Porchetta
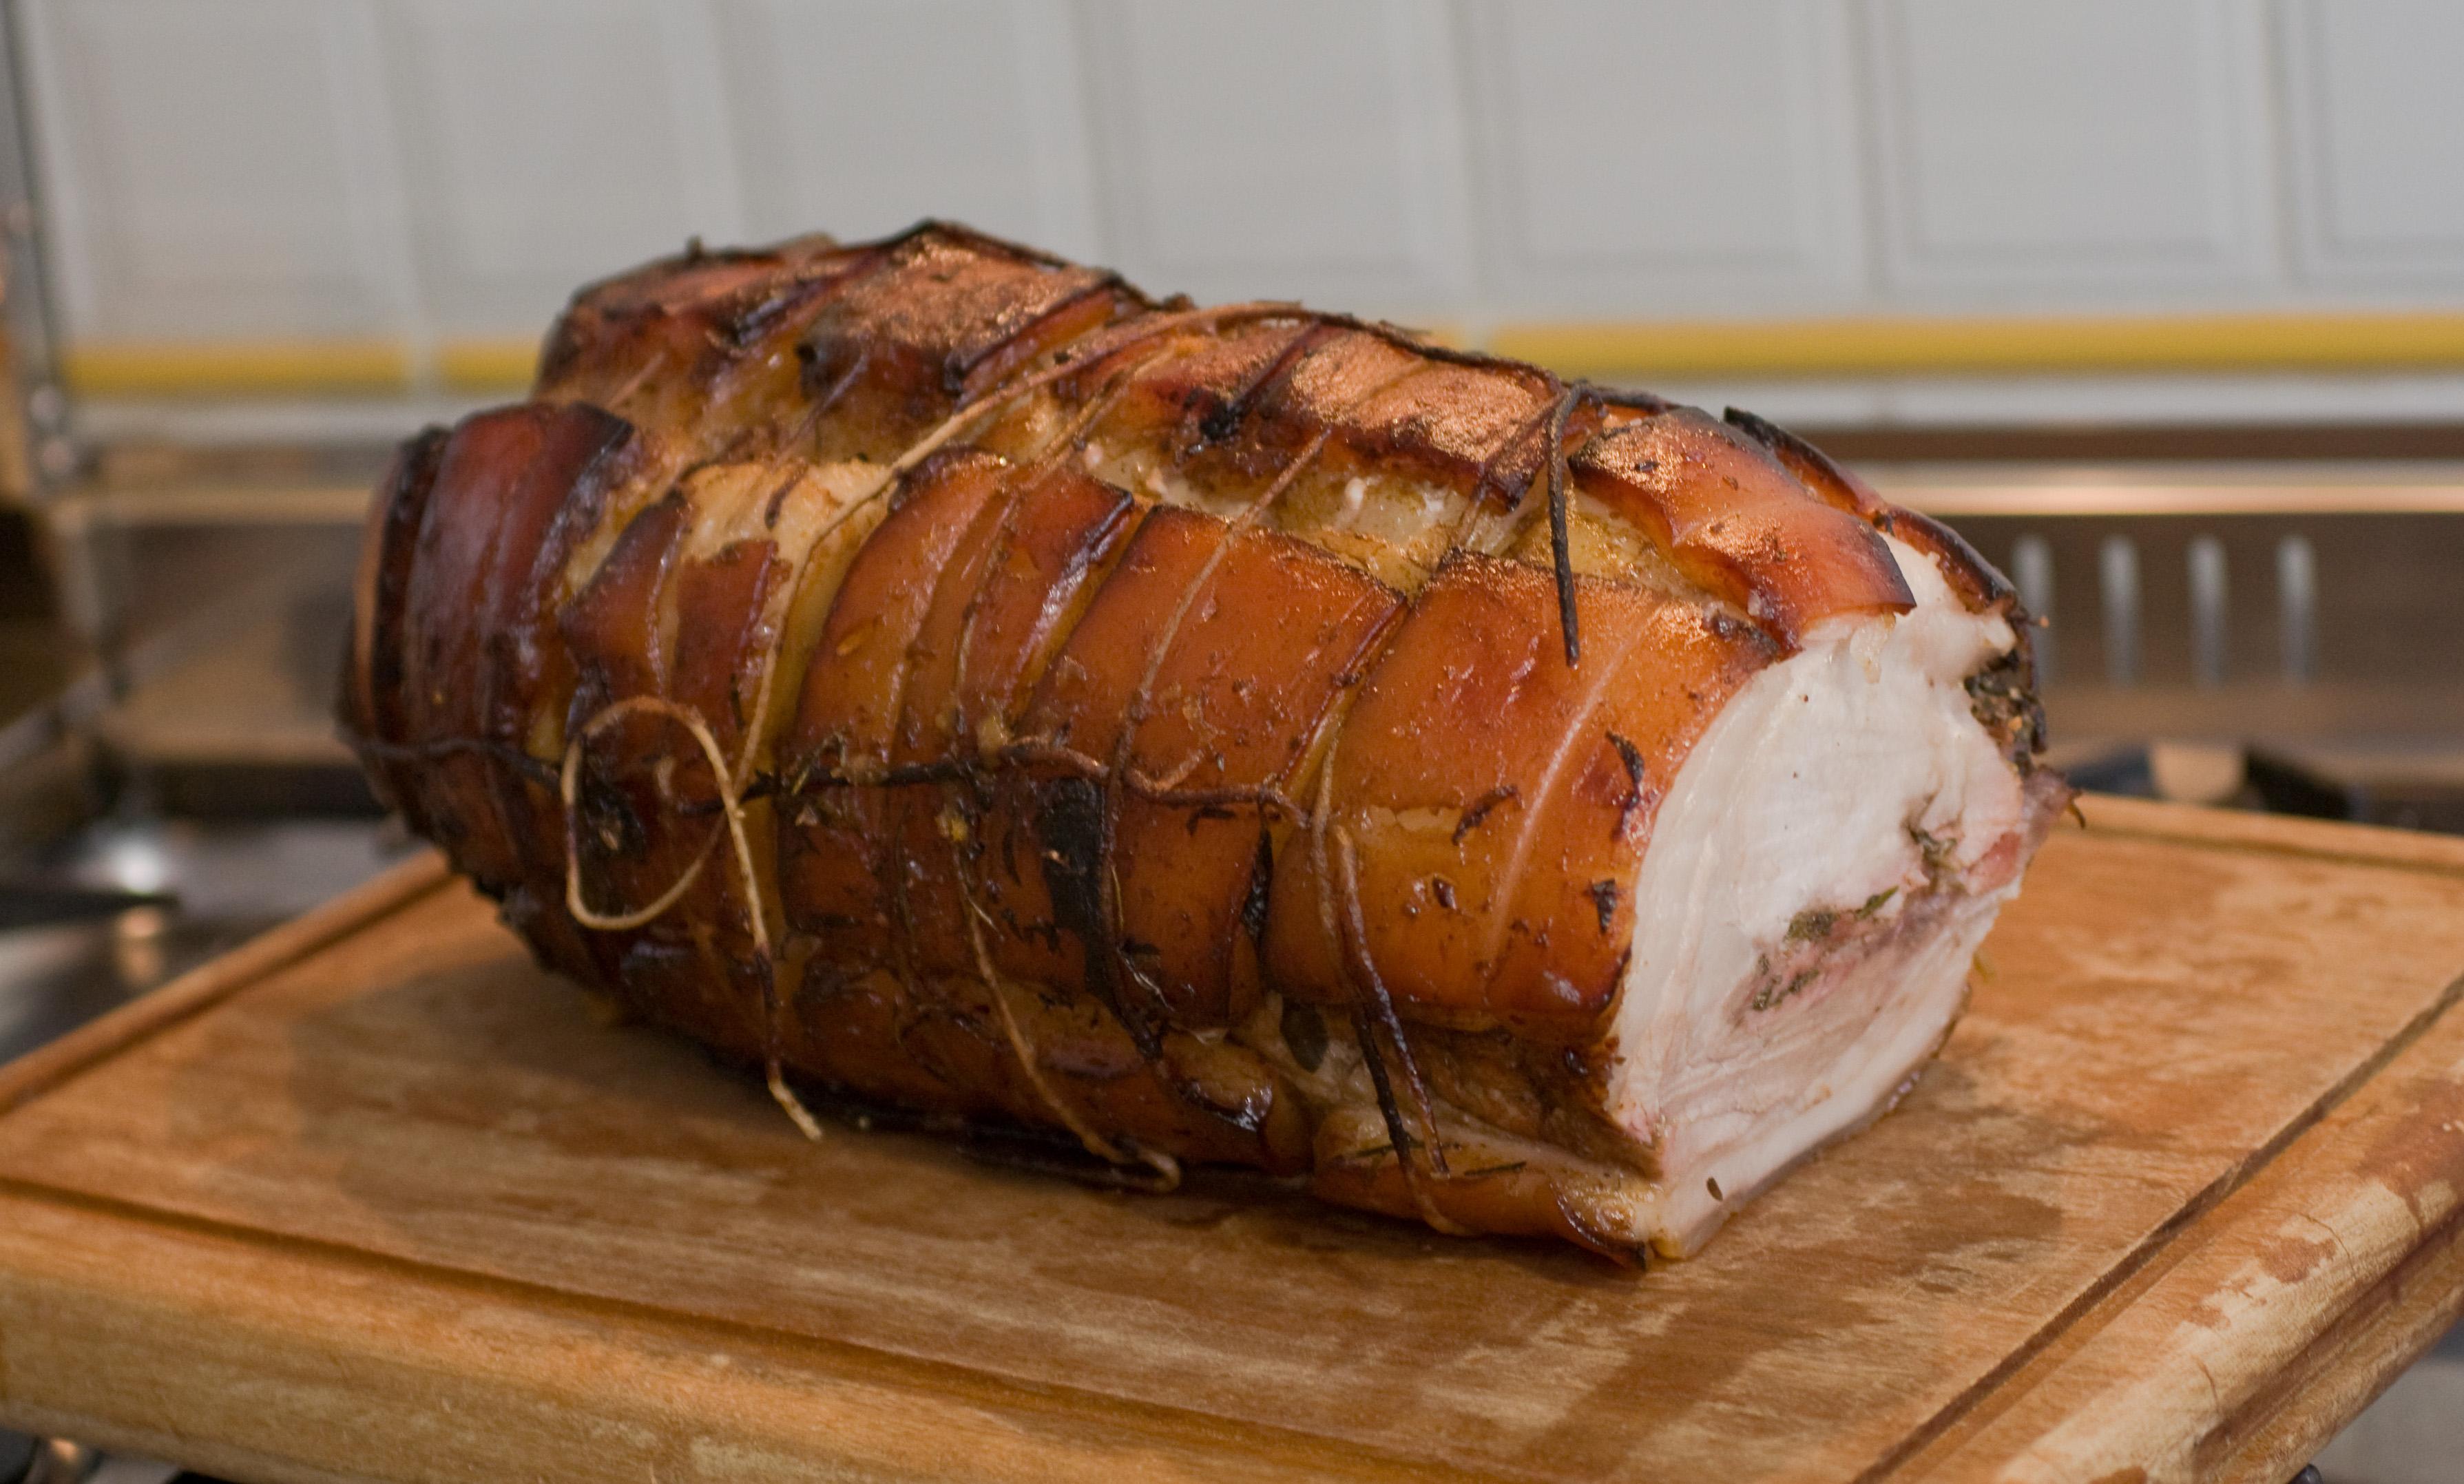
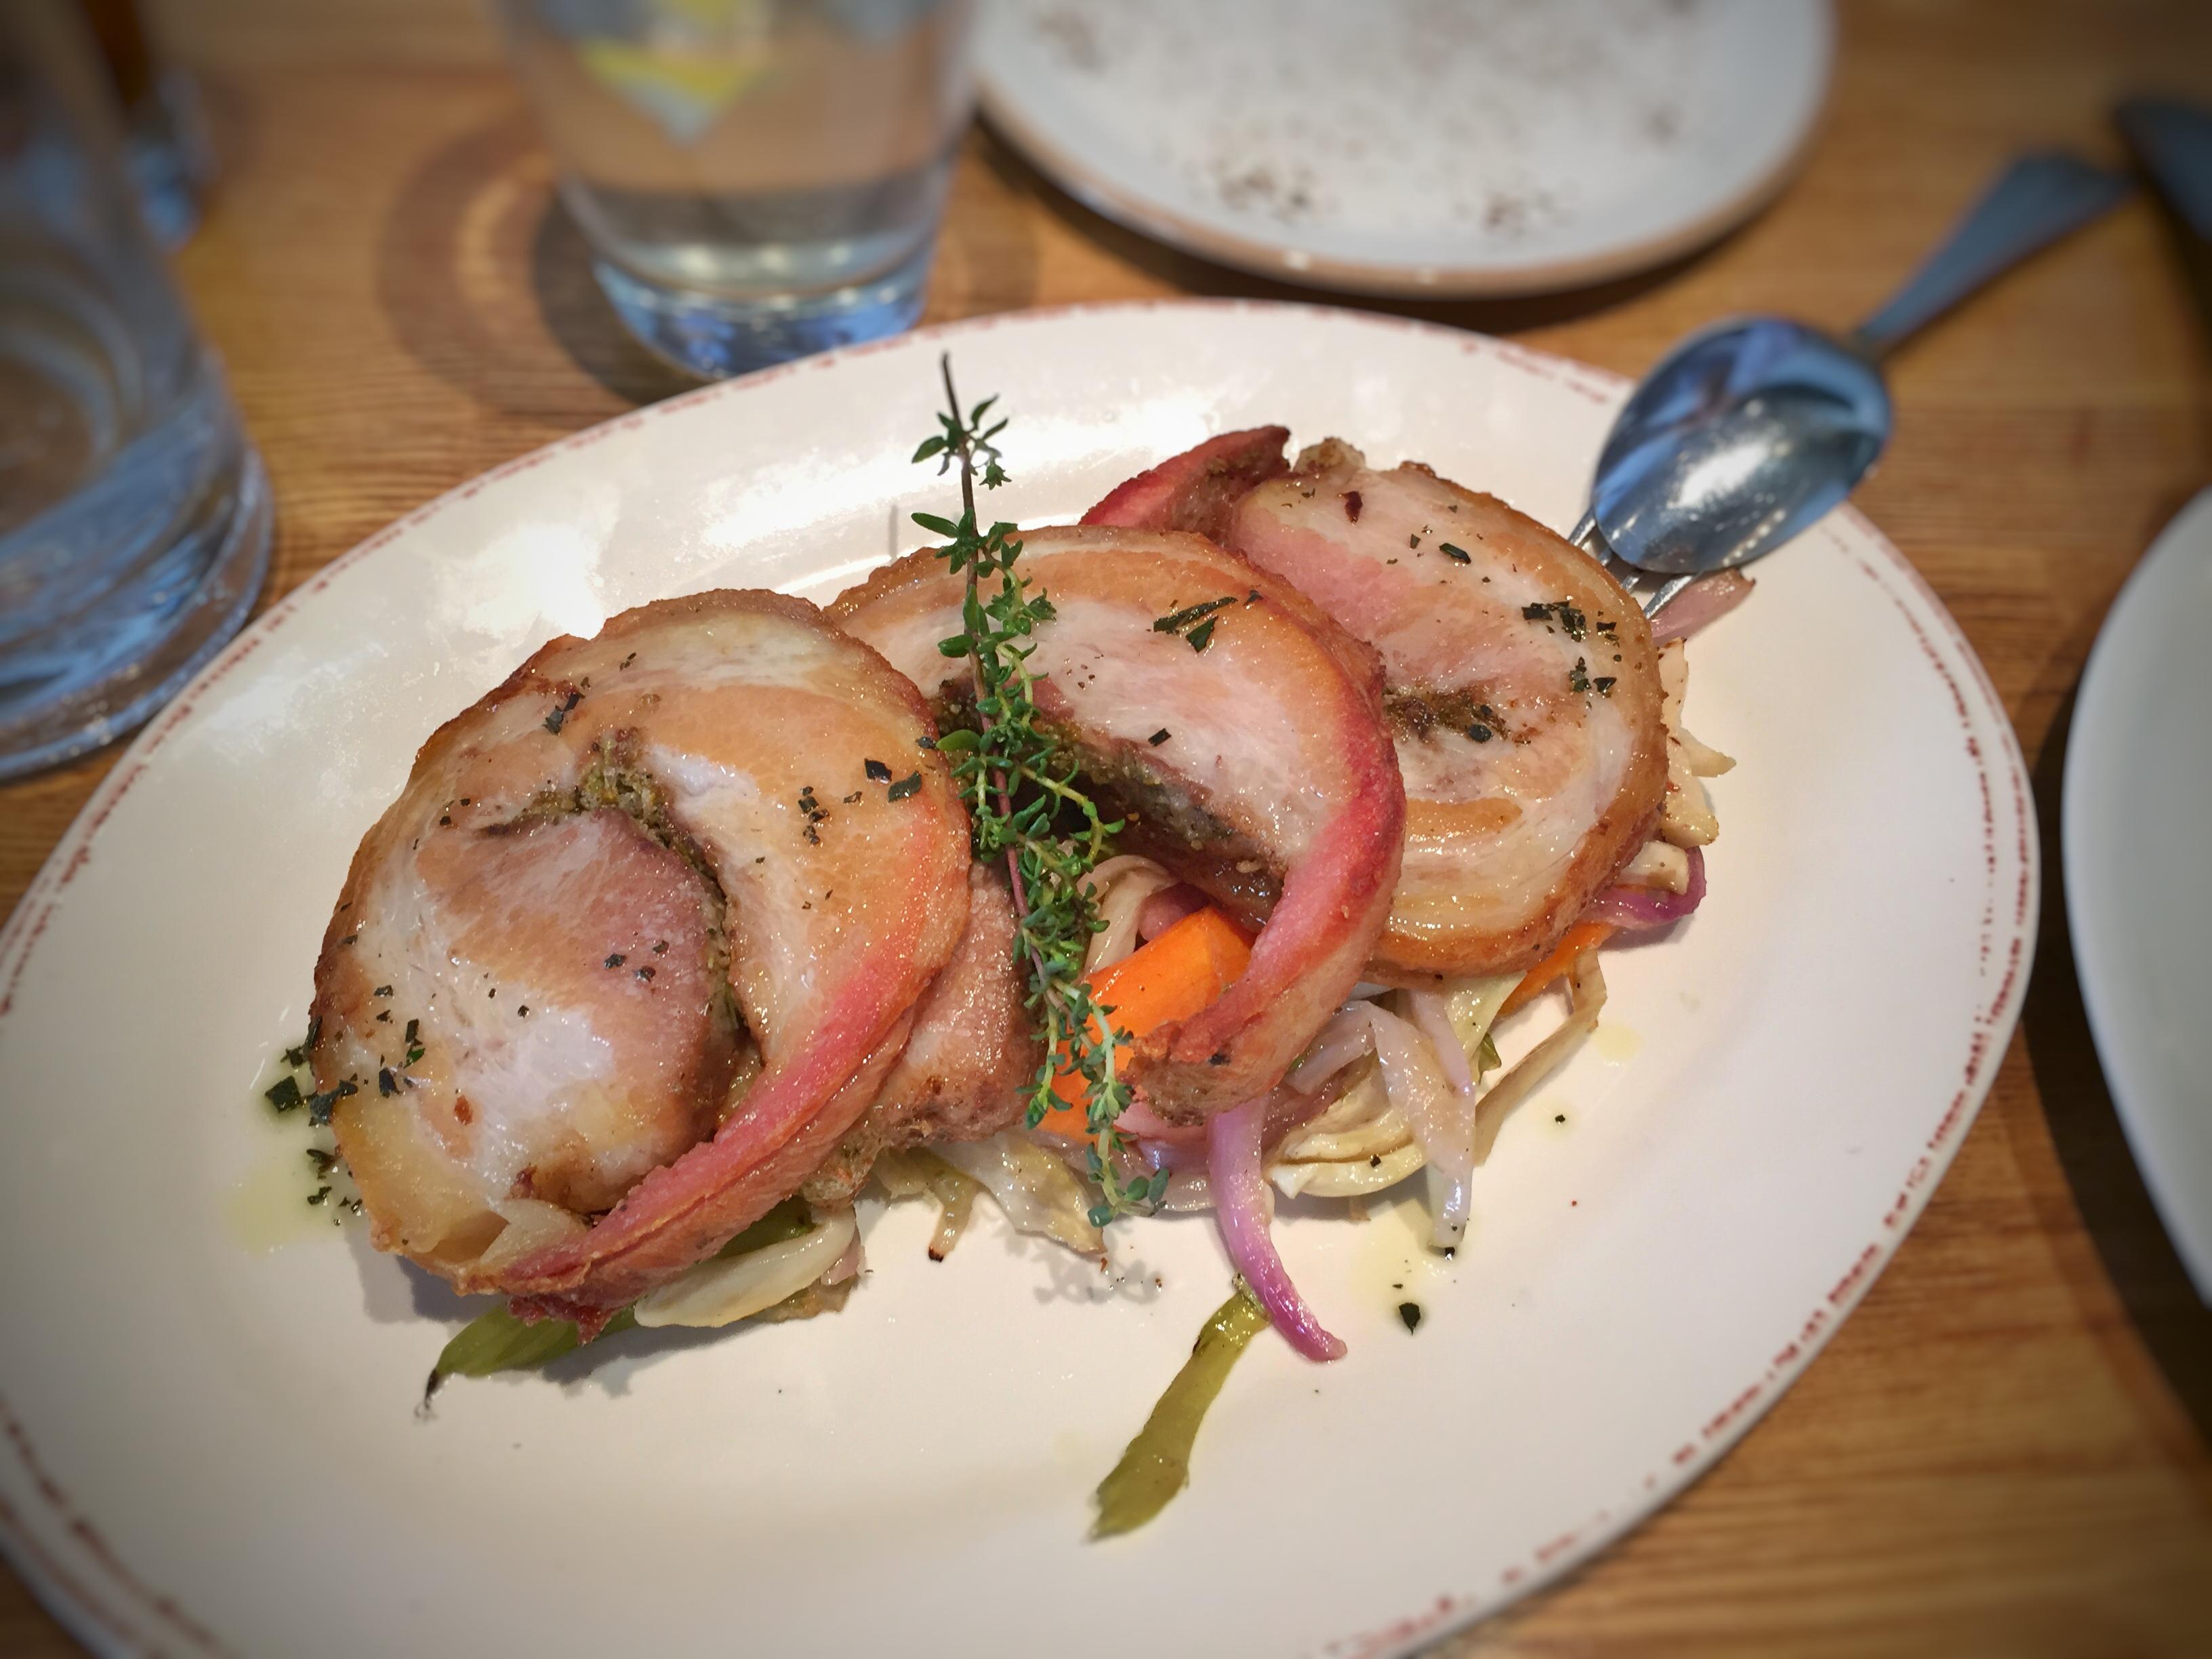
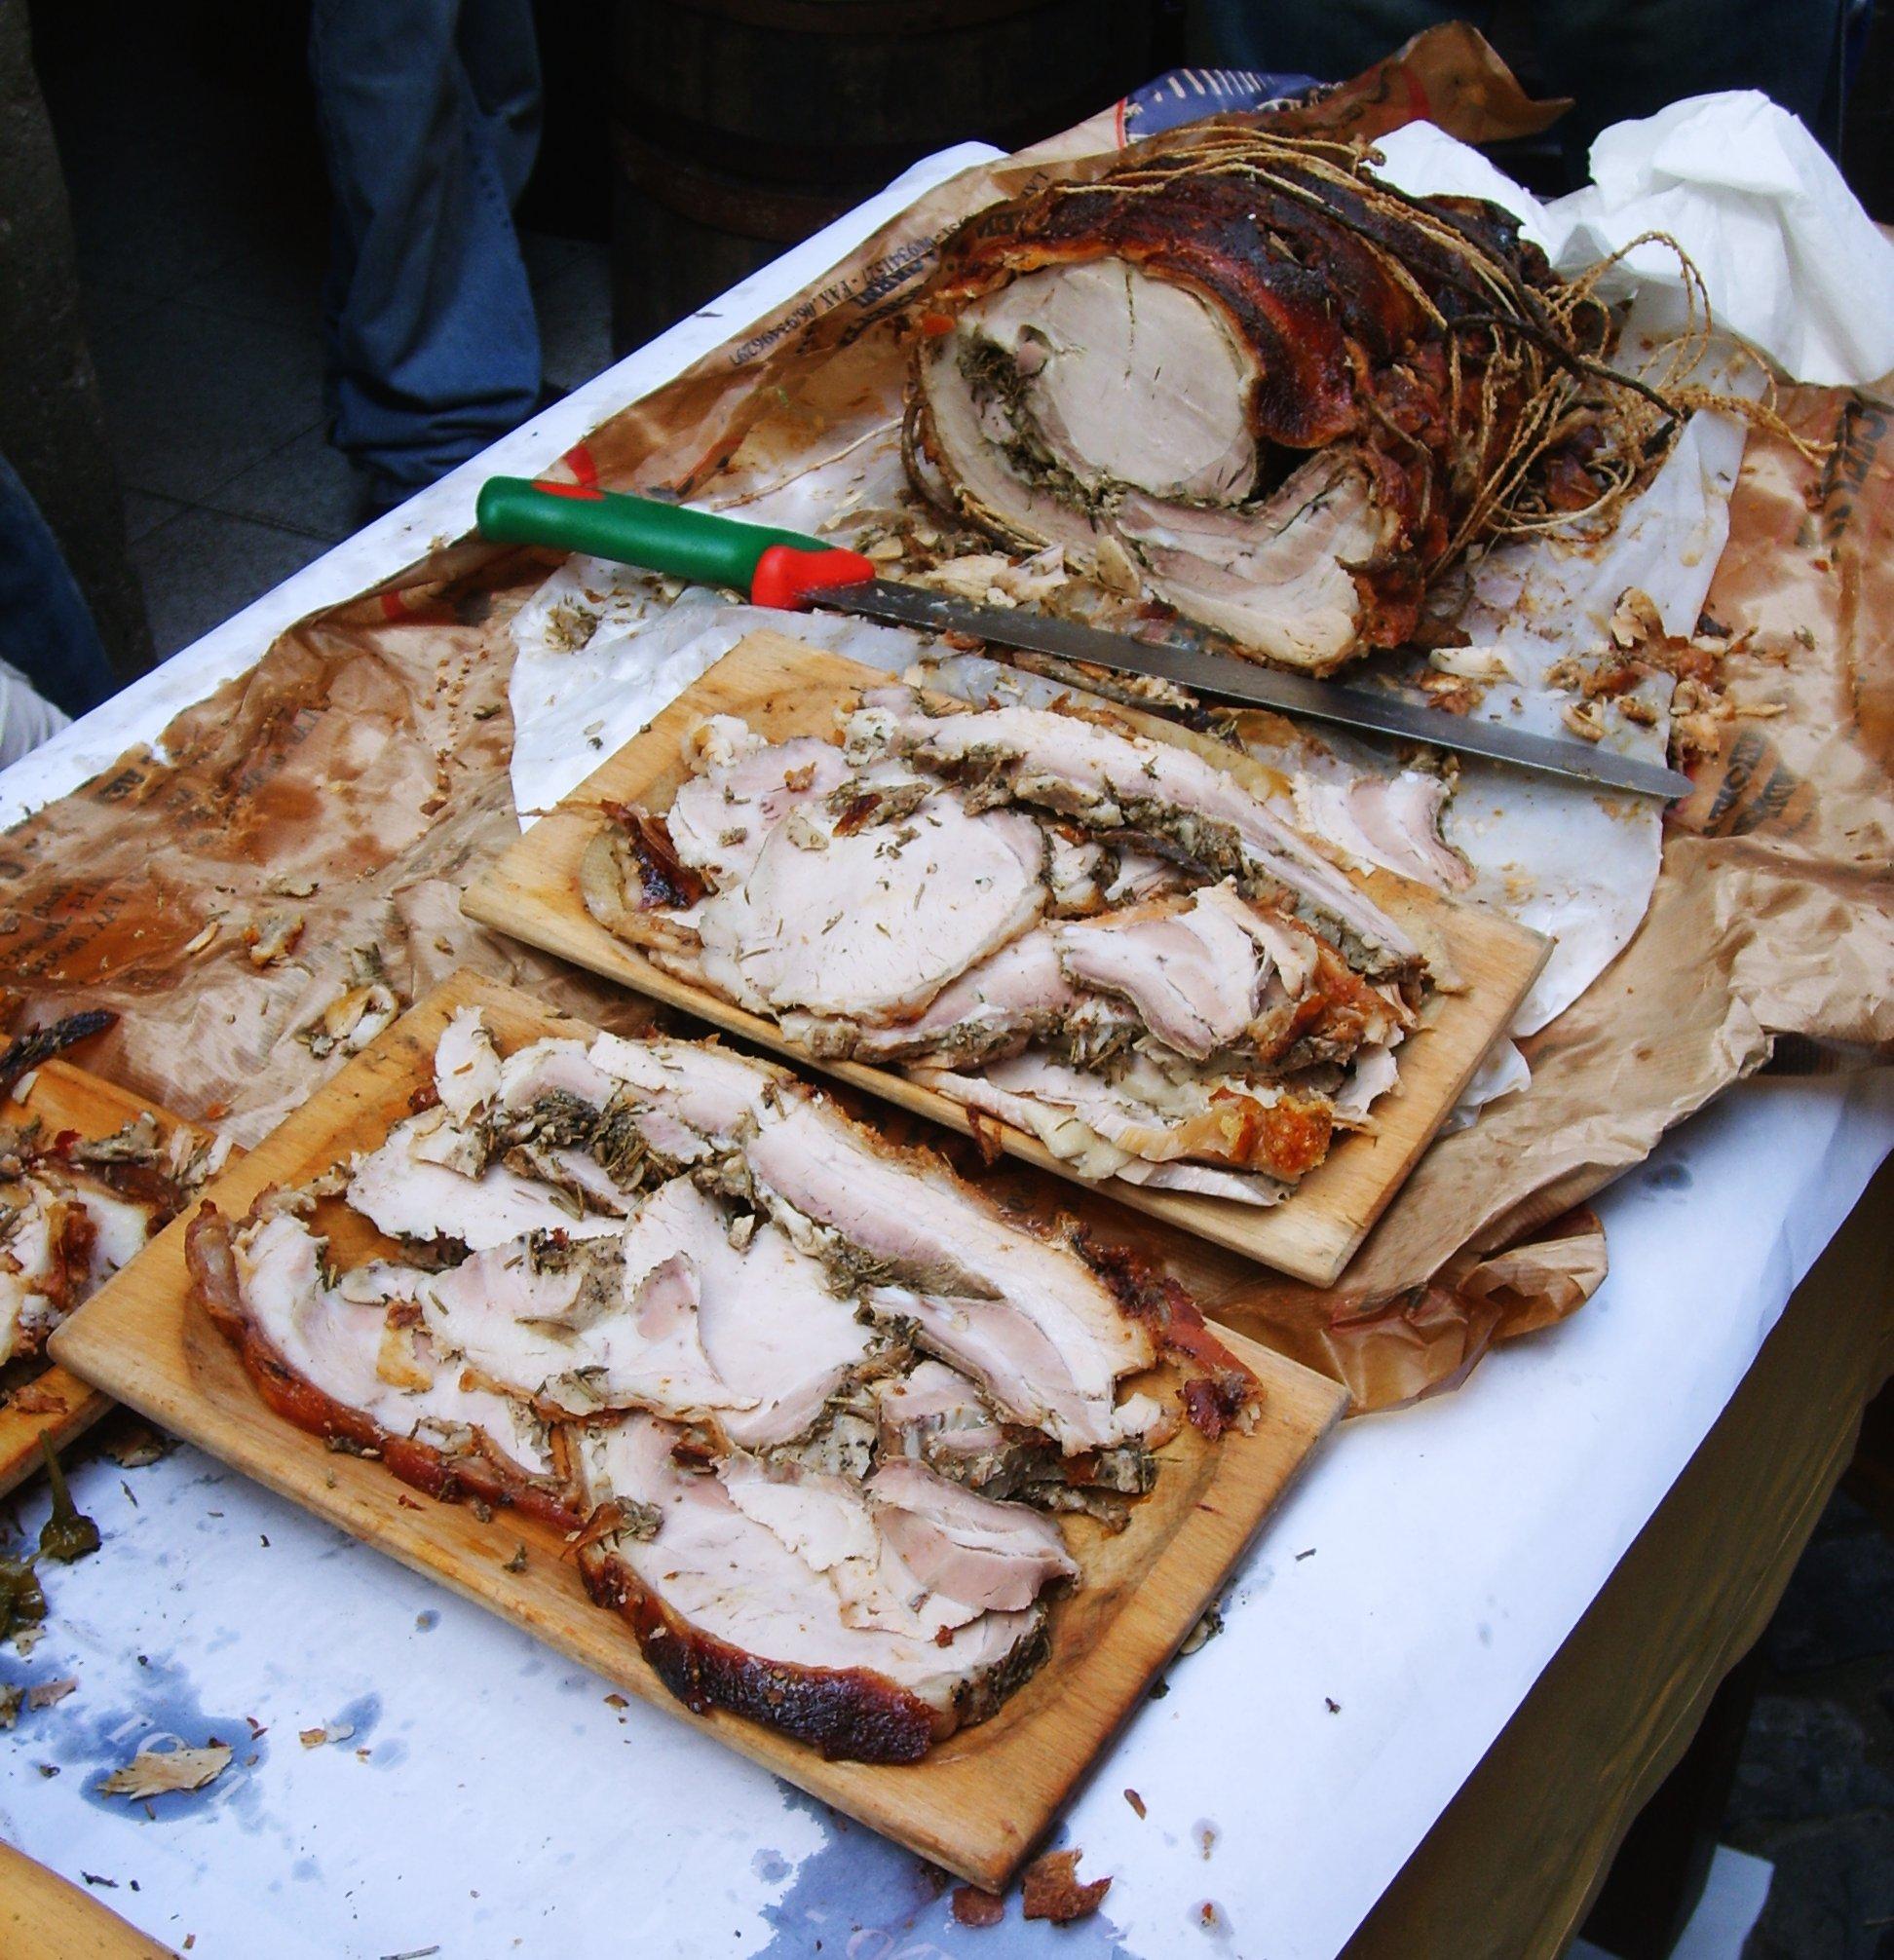
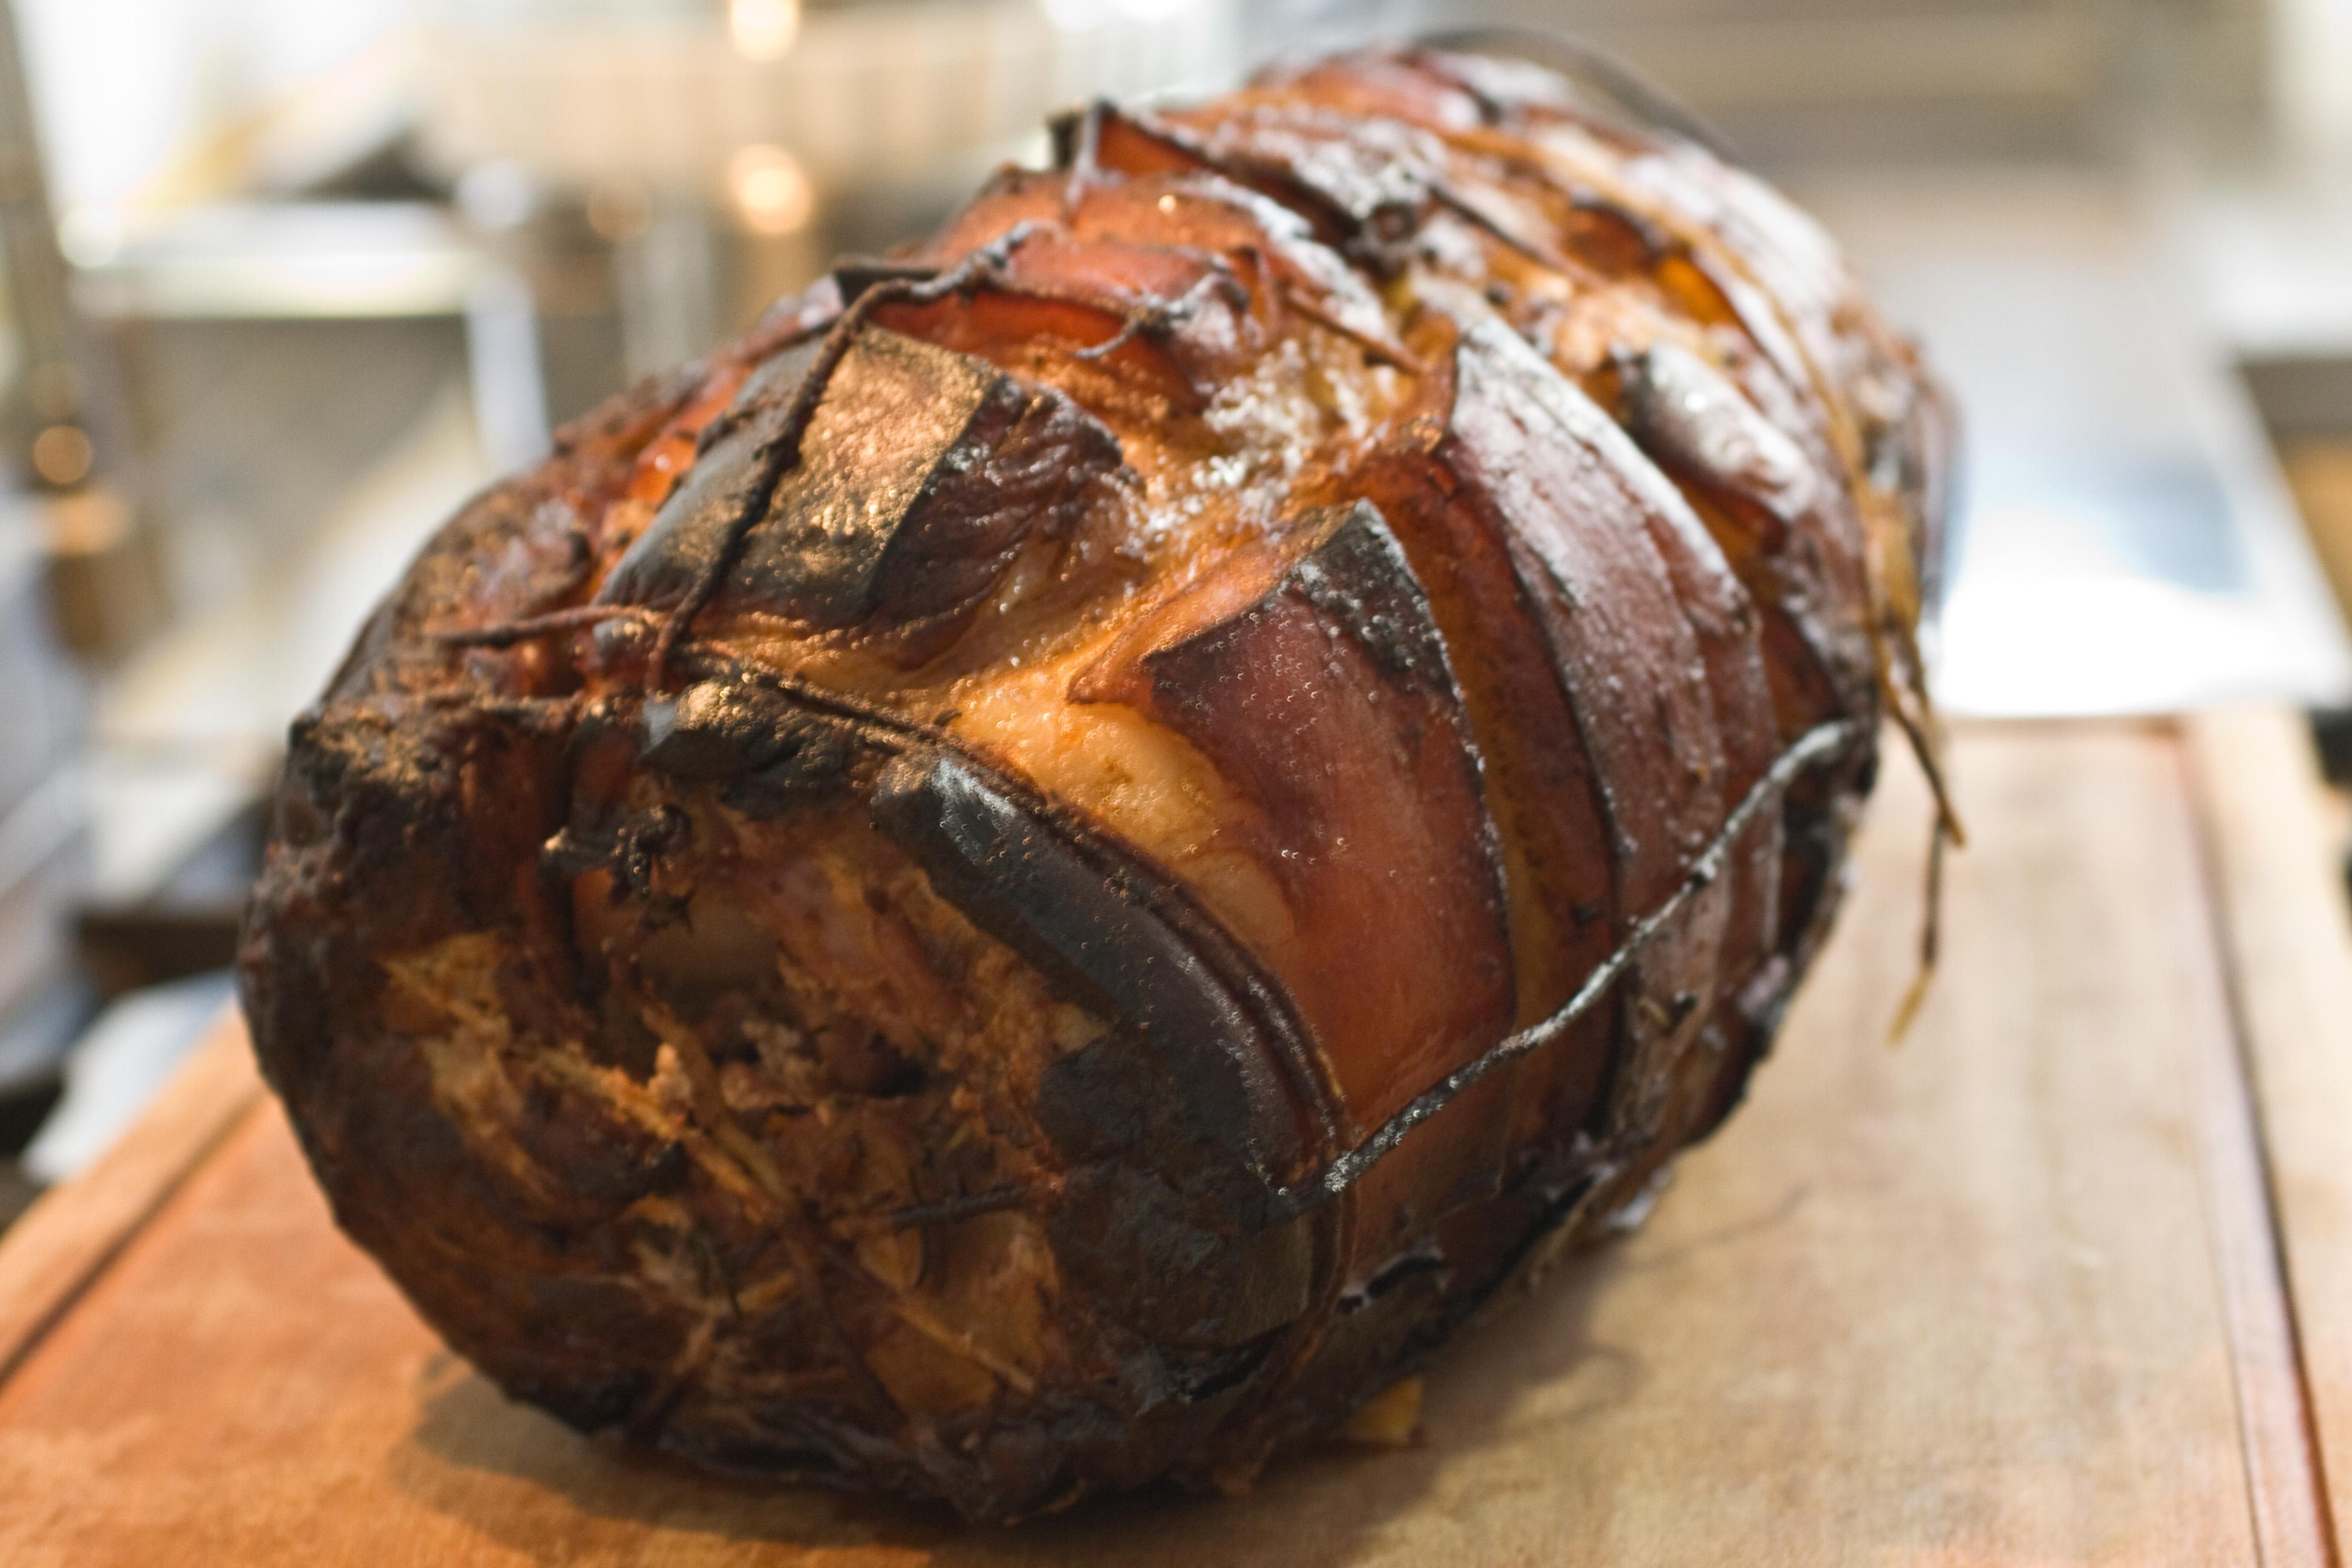
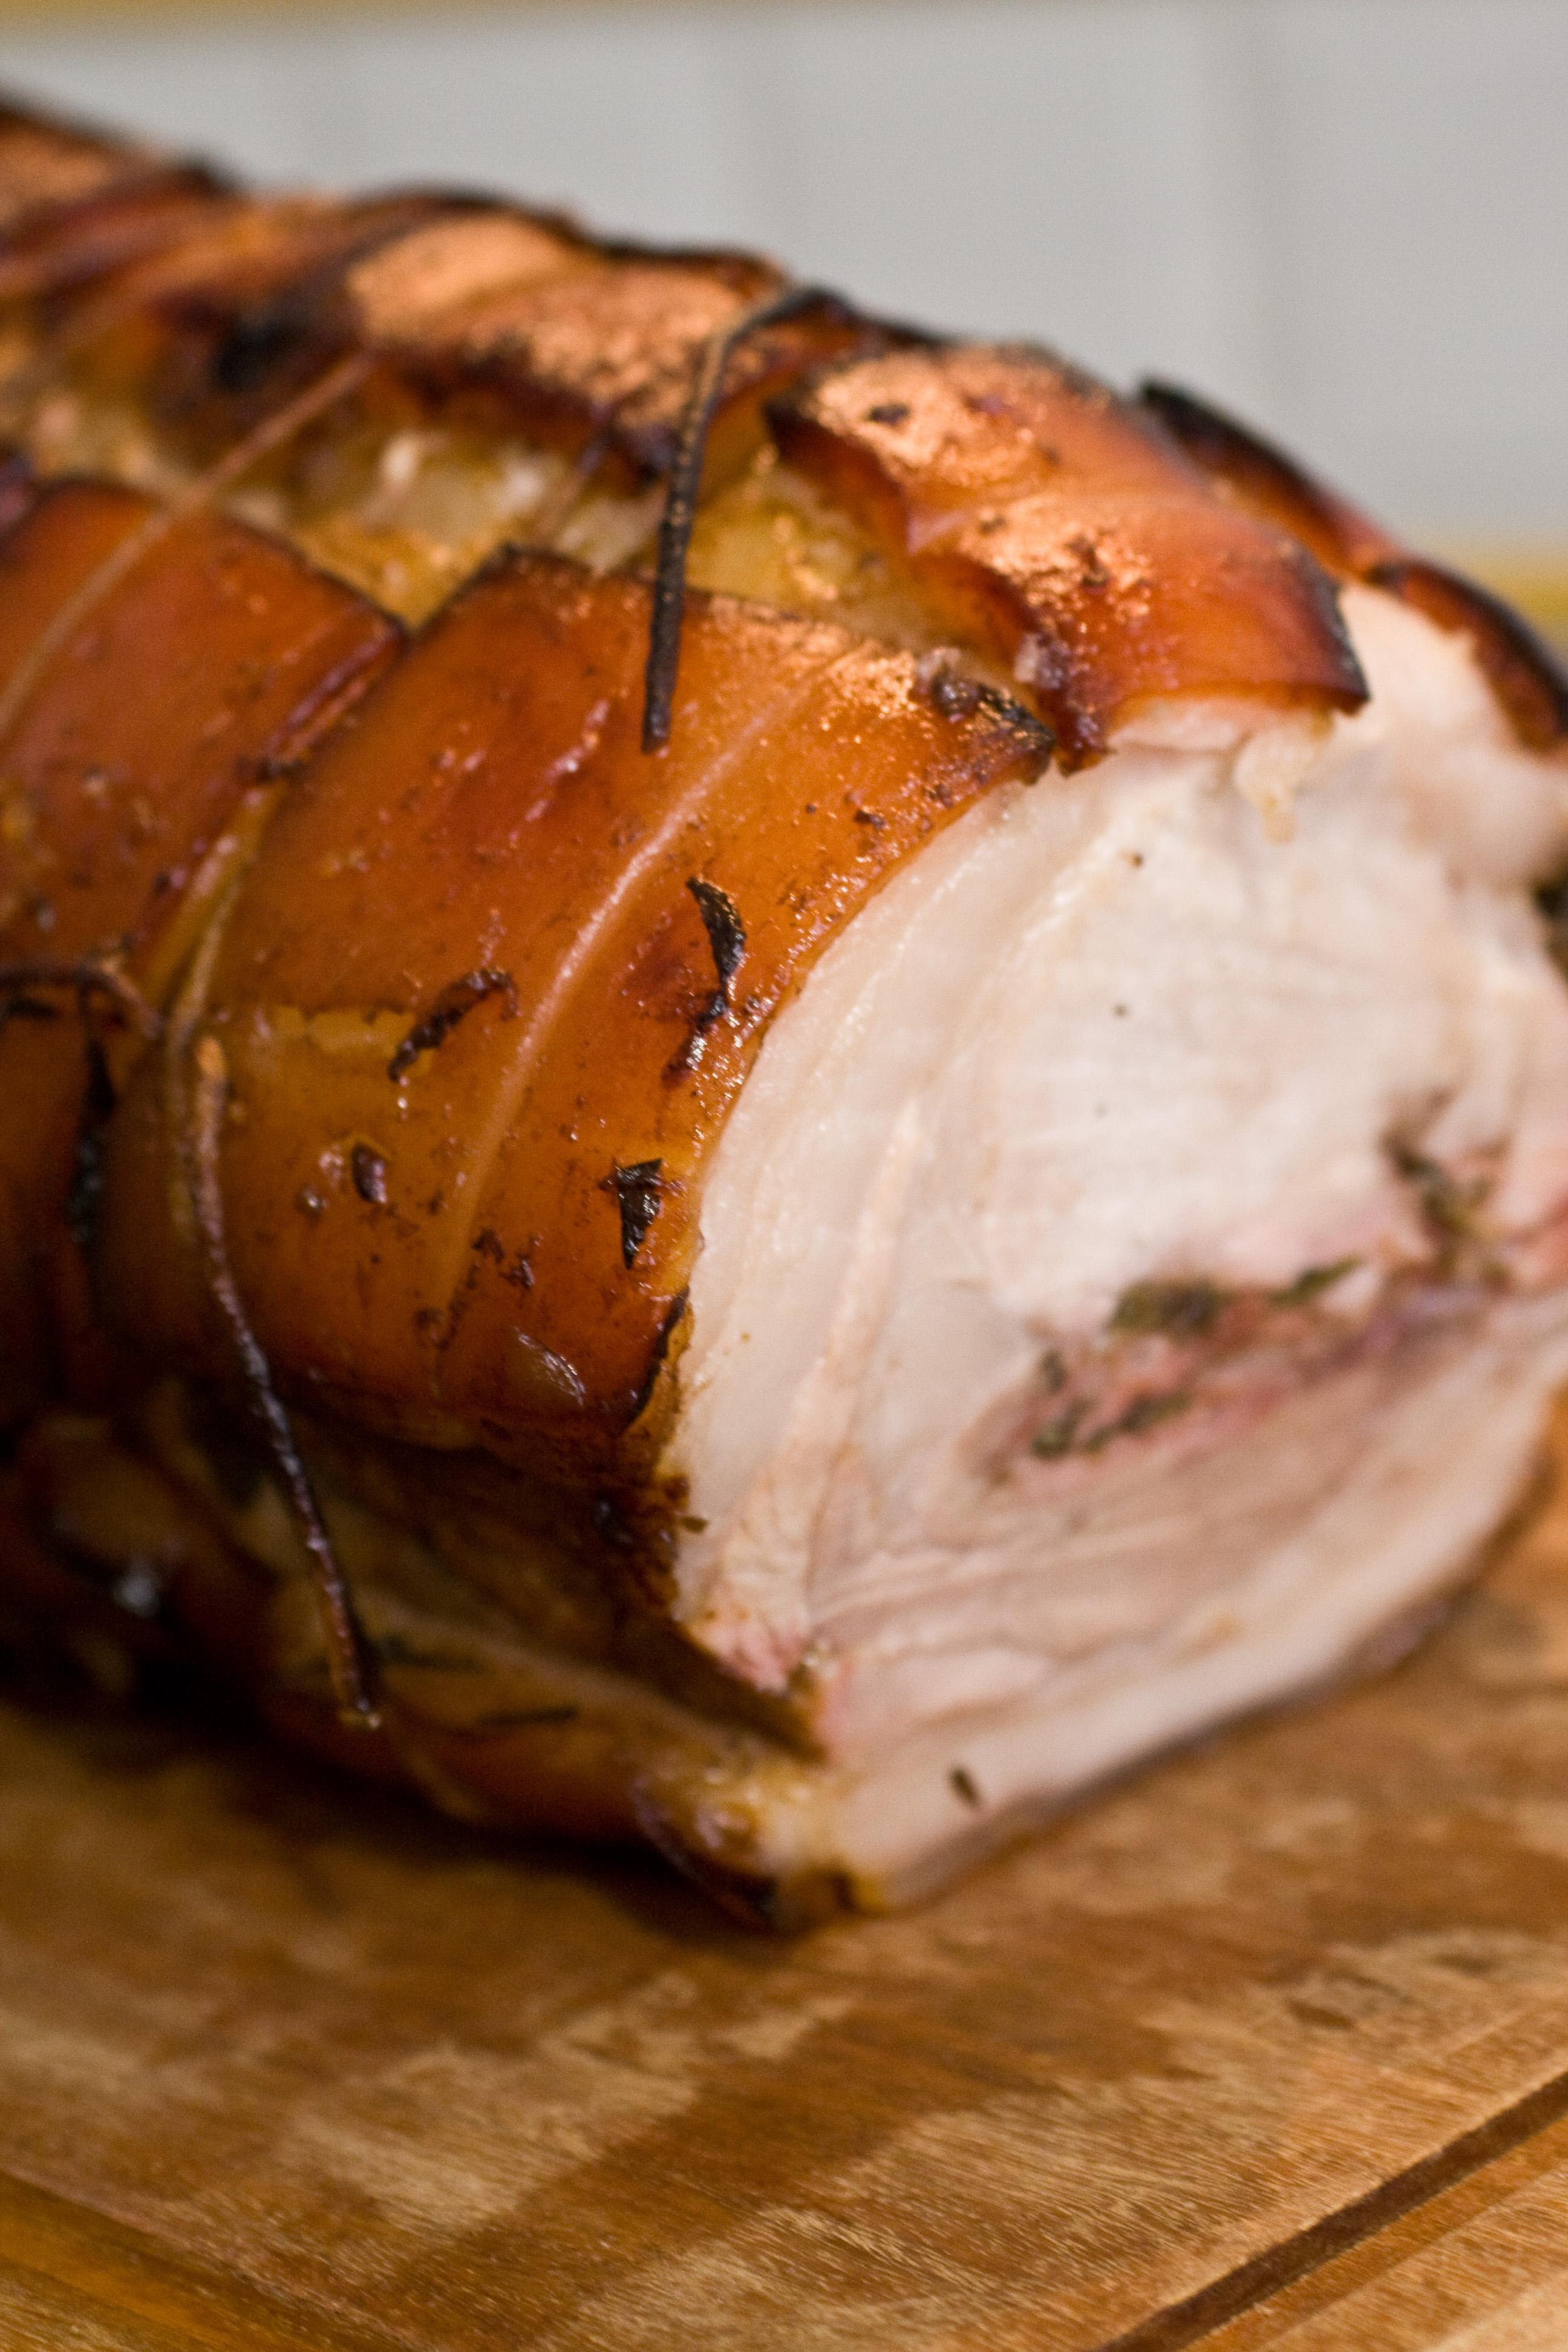
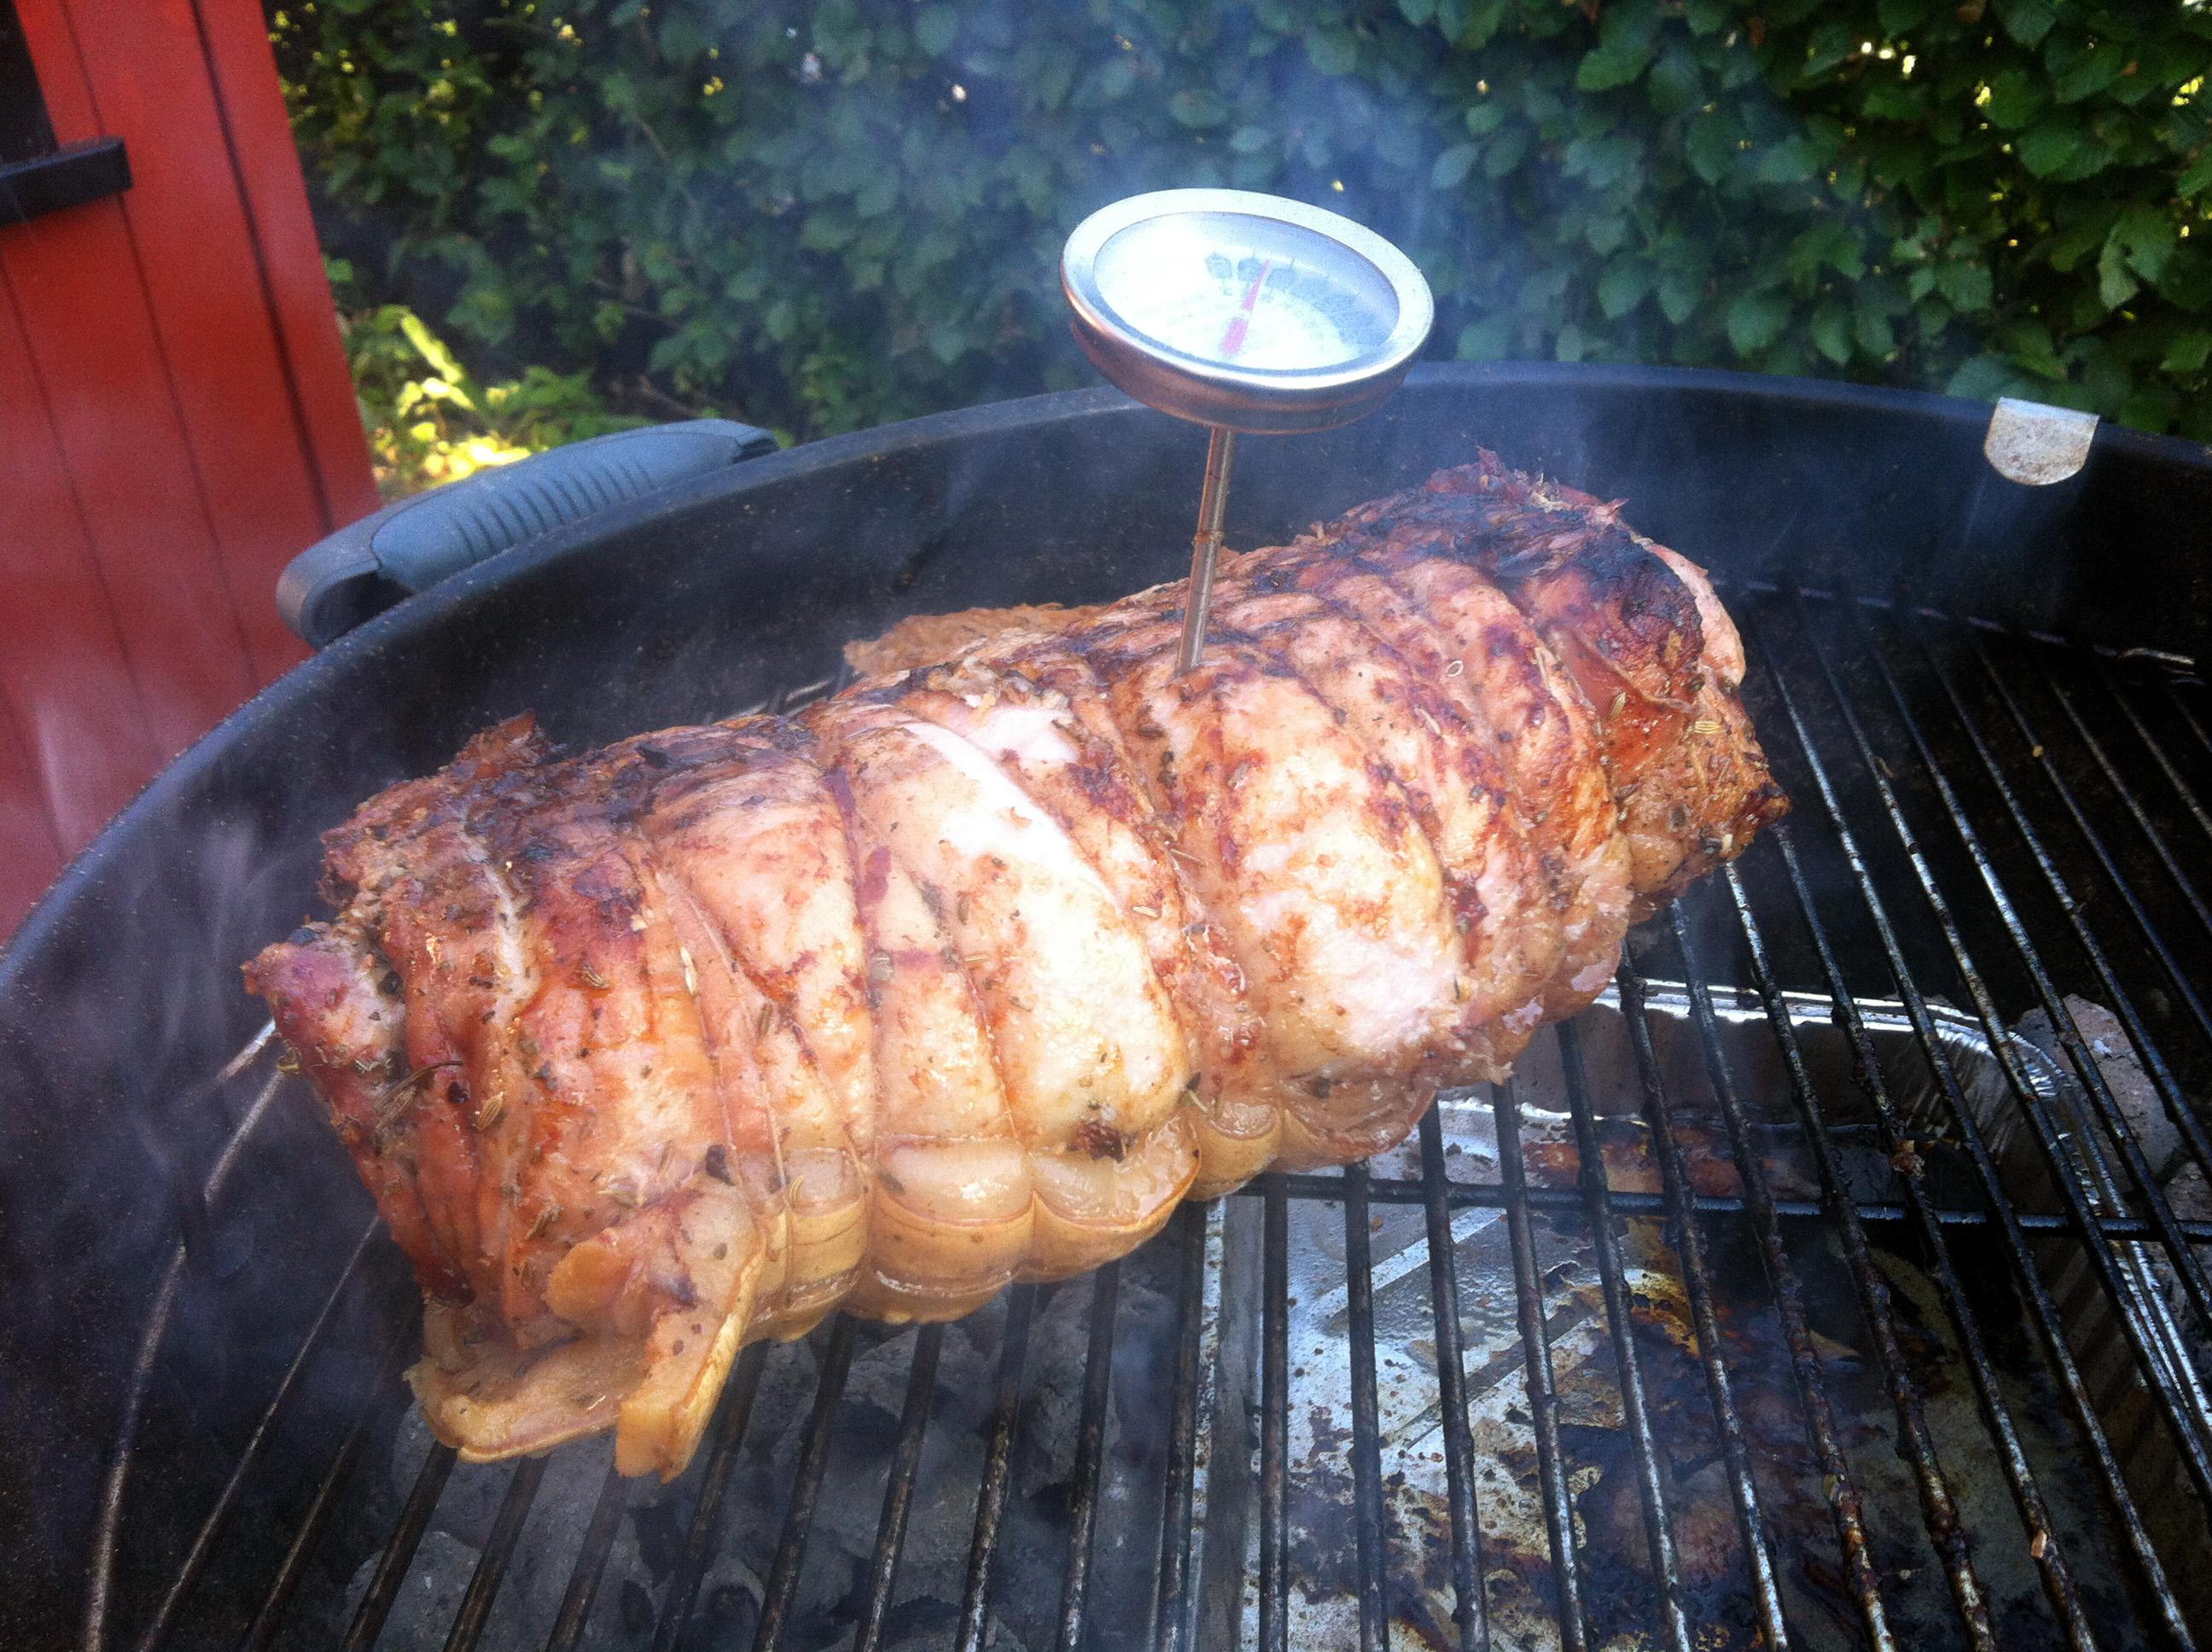
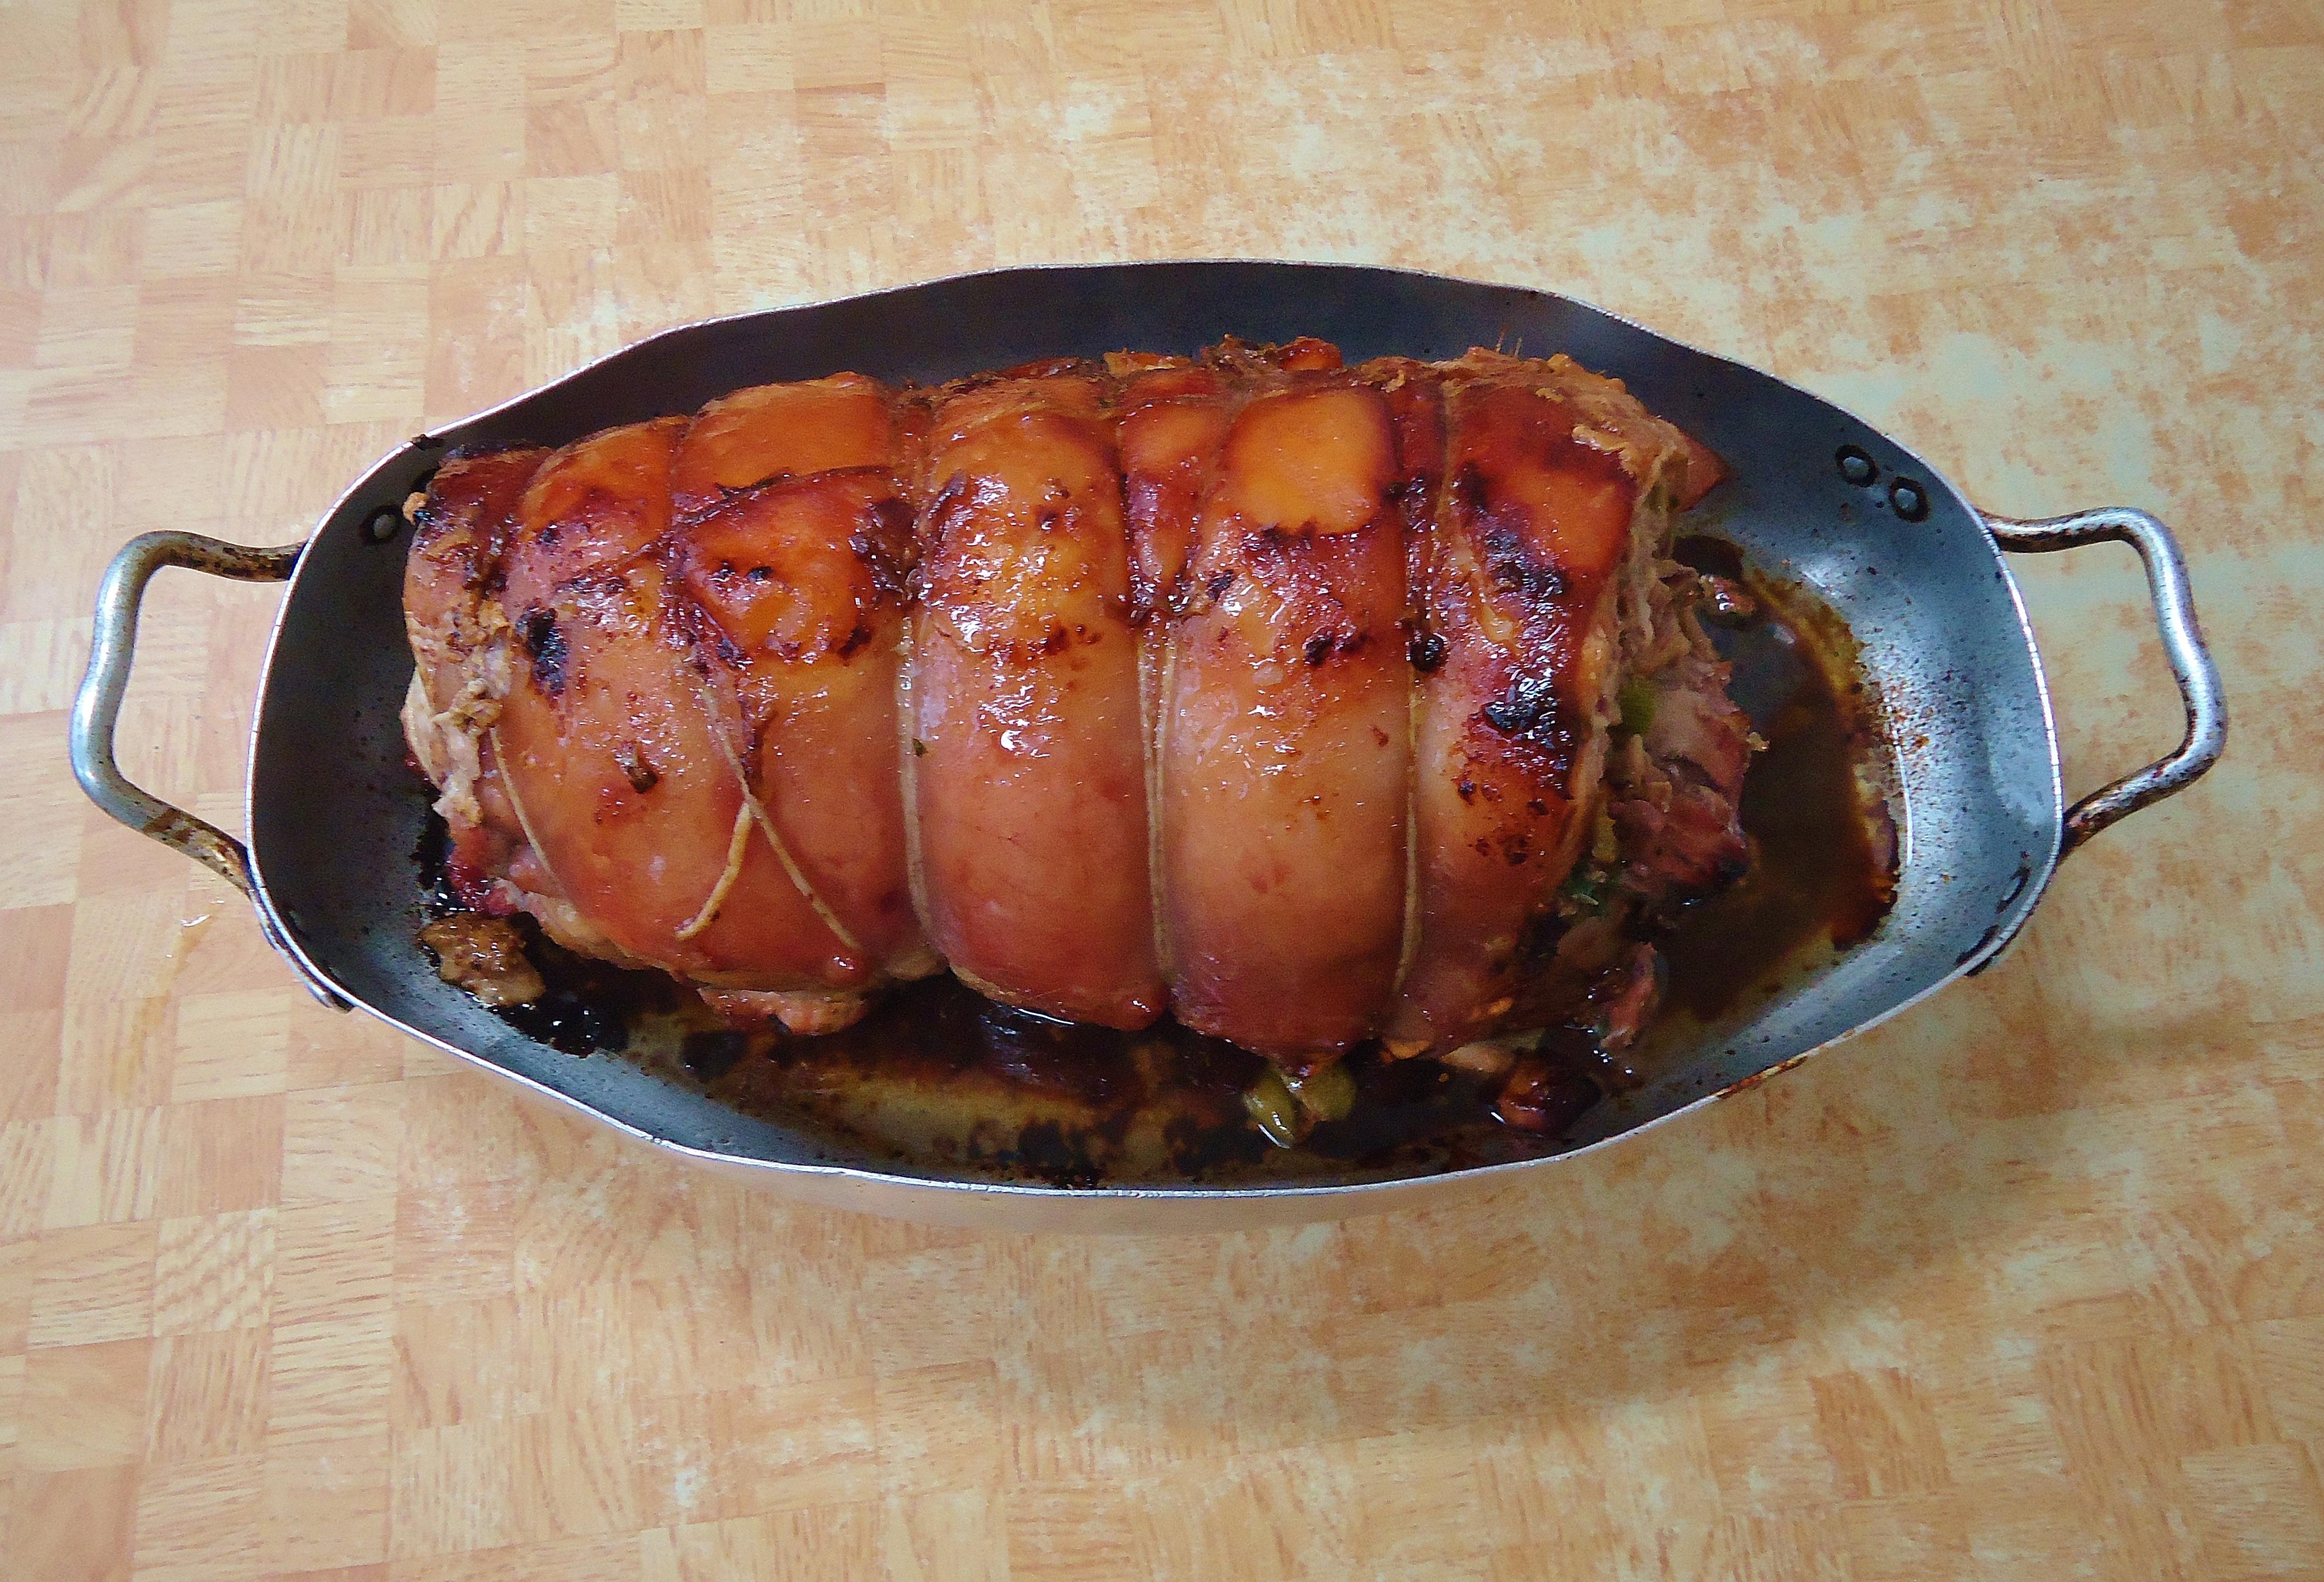
Also known as:
de - German: Porchetta
es - Spanish: Porchetta
fi - Finnish: Porchetta
fr - French: Porchetta
it - Italian: Porchetta
ja - Japanese: ポルケッタ
jv - Javanese: Porchetta
ko - Korean: 포르케타
nl - Dutch: Porchetta
yue - Cantonese: 意大利燒肉
Category: meat (roasted meat)
Cuisine: Italian
Associated cuisines: Italian
Area: Umbria, Abruzzo, Lazio, Tuscany, Emilia-Romagna, Marche, Basilicata, Veneto
Countries: Italy
Region: Southern Europe, , , ,
This dish is a is a savory, fatty, and moist boneless pork roast. The carcass is deboned and spitted or roasted traditionally over wood for at least eight hours, fat and skin still on.